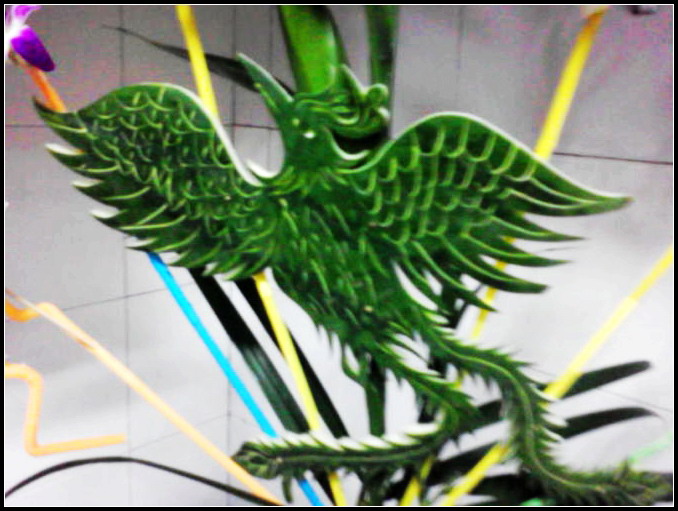
Label: trash